Three Sons o' Guns

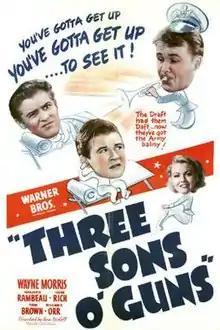
Theatrical release poster

Three Sons o' Guns is a 1941 American comedy film directed by Benjamin Stoloff, written by Fred Niblo, Jr., and starring Wayne Morris, Marjorie Rambeau, Irene Rich, Tom Brown, William T. Orr, Susan Peters and Moroni Olsen. It was released by Warner Bros. on August 2, 1941.